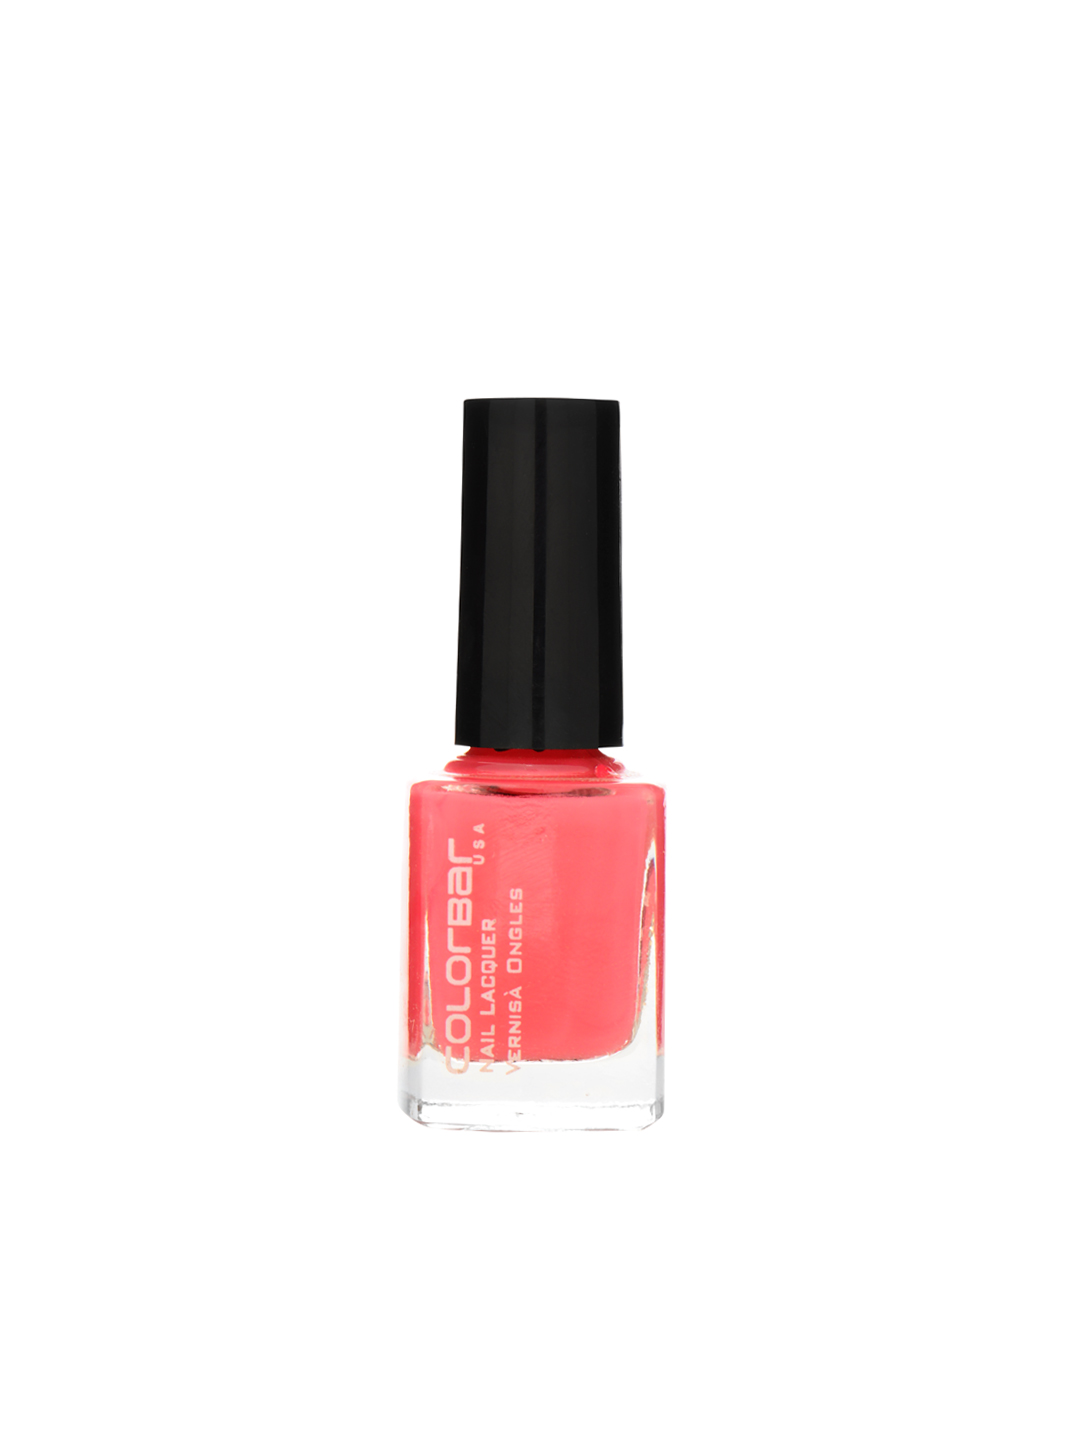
Colorbar Autumn Rose Nail Lacquer 20
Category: Personal Care / Nails / Nail Polish
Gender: Women
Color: Pink
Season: Spring 2017
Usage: Casual